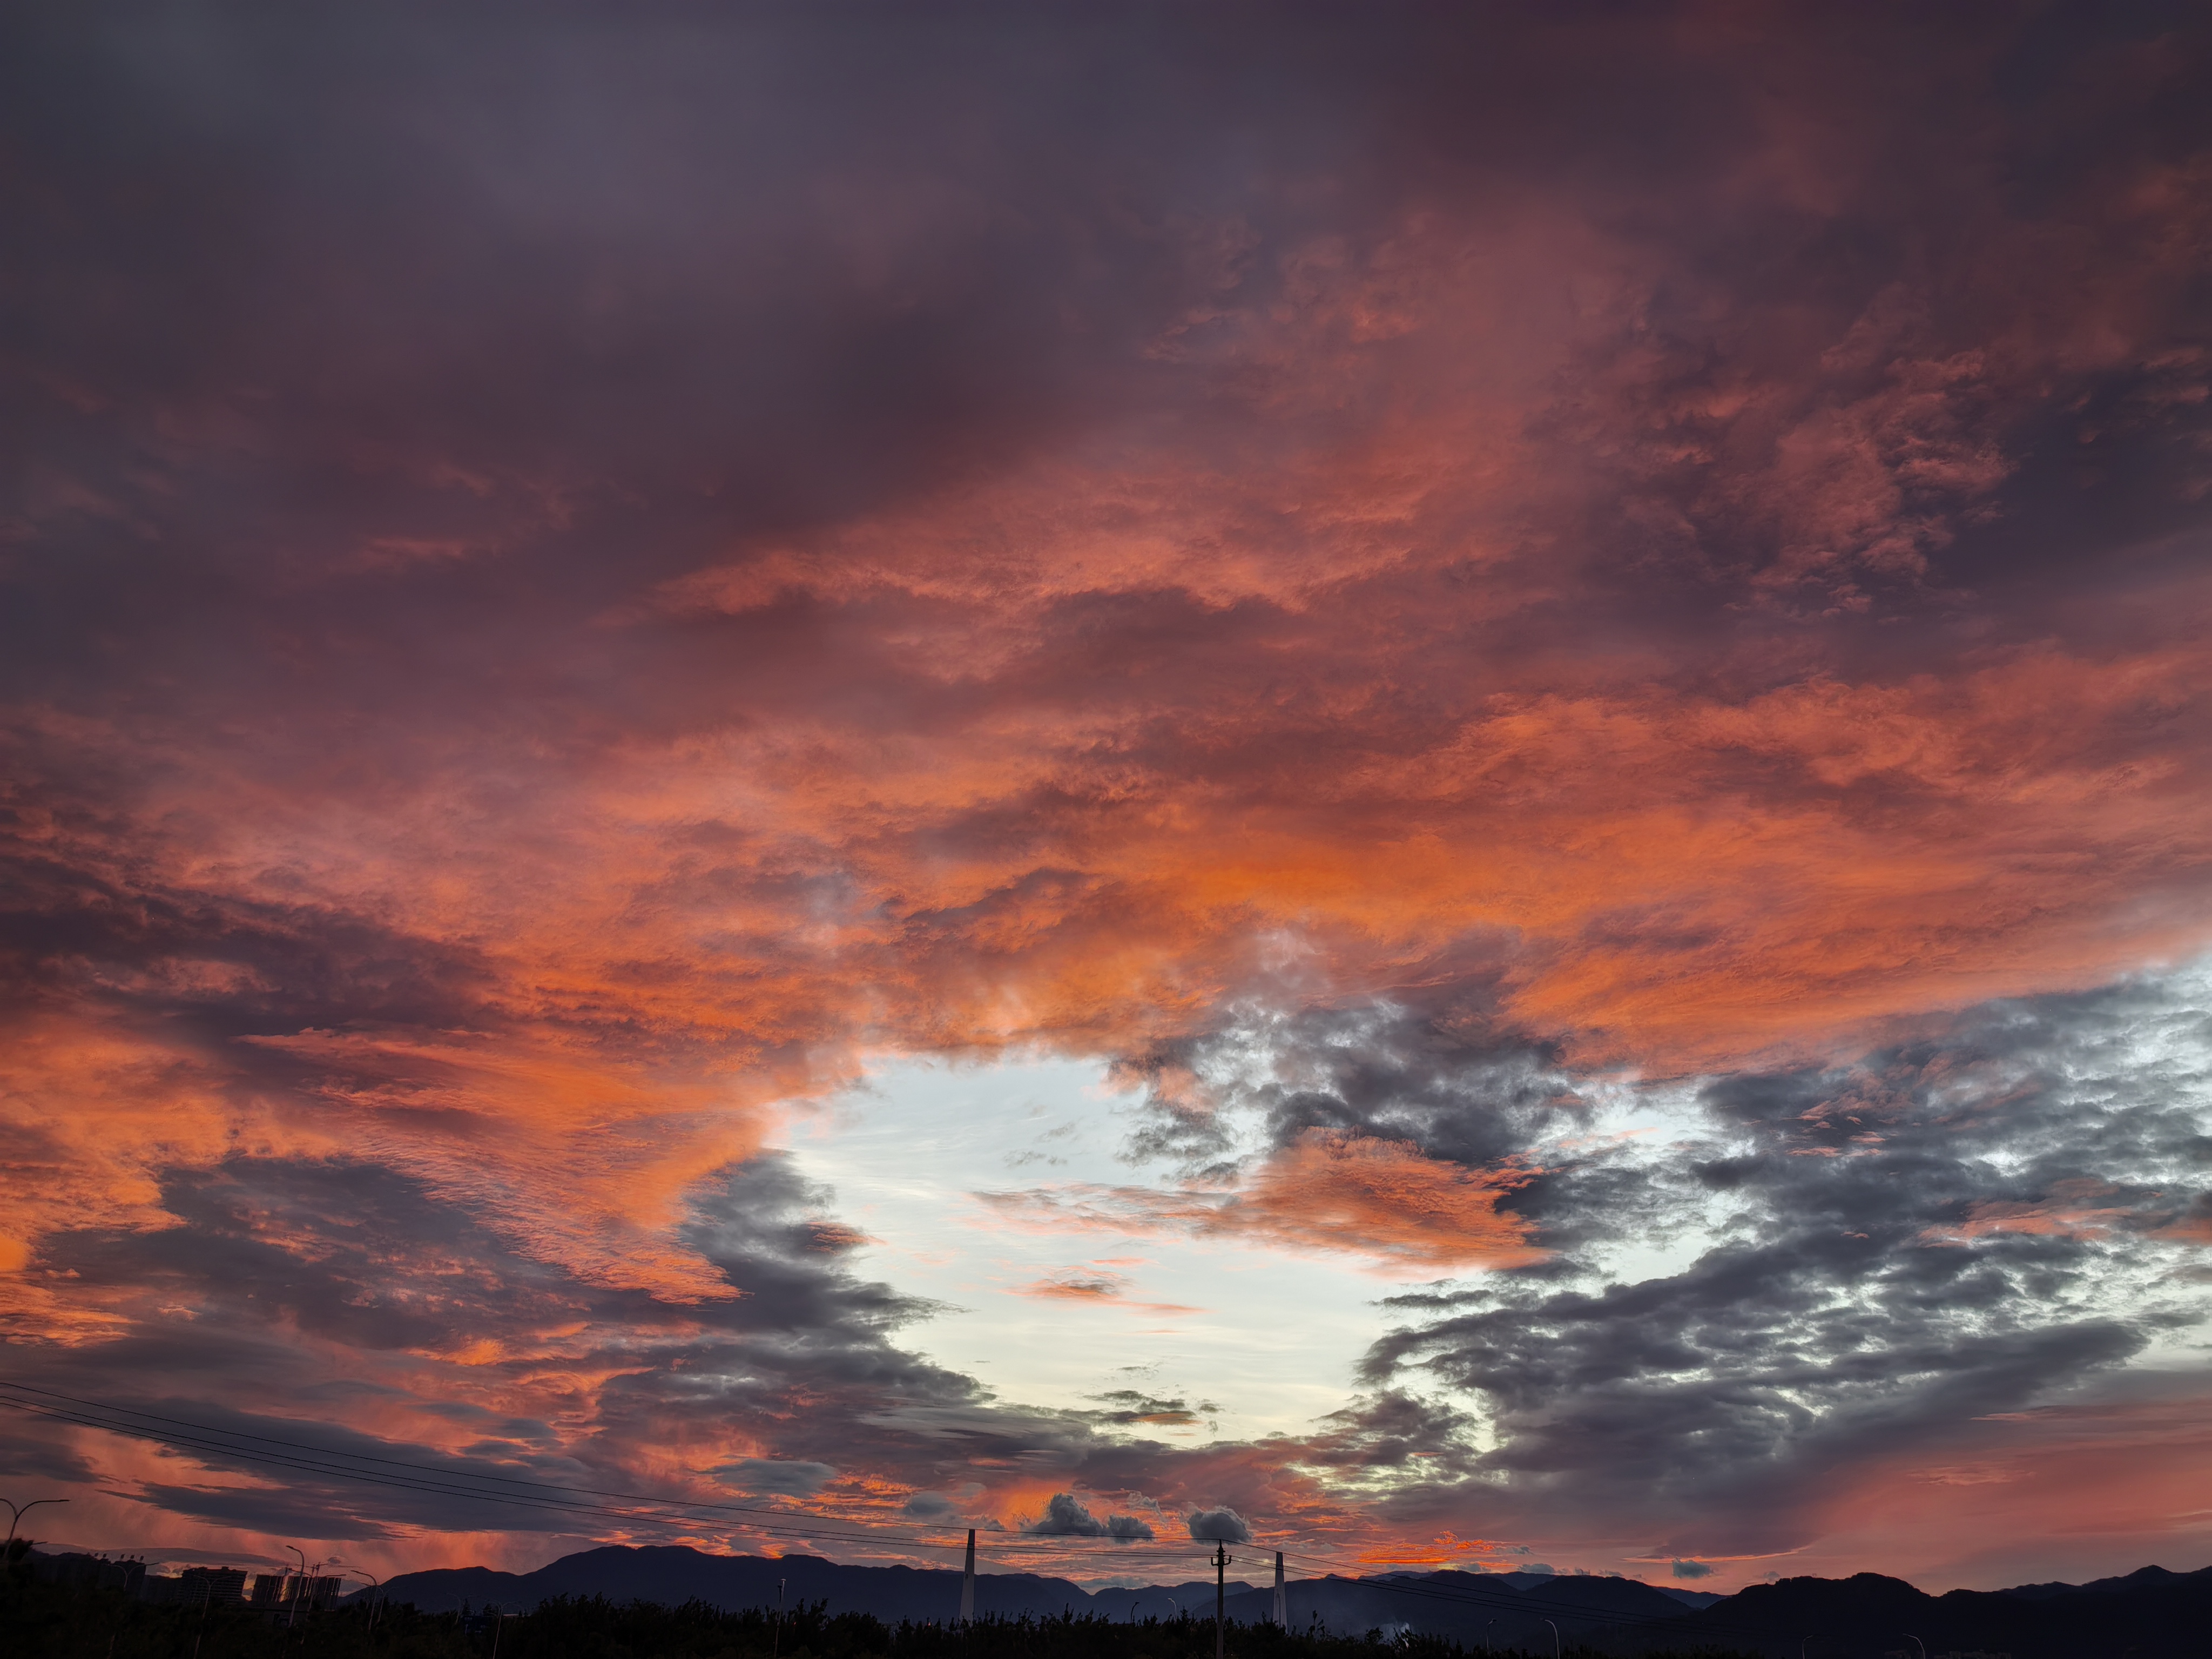
sky, cloud, atmosphere, afterglow, natural landscape, orange, sunlight, dusk, red sky at morning, sunset, cumulus, atmospheric phenomenon, sunrise, horizon, landscape, tree, dawn, meteorological phenomenon, heat, evening, celestial event, astronomical object, sun, city, darkness, ocean, reservoir, sound, reflection, sea, wind, wind wave, grassland, night, asphalt